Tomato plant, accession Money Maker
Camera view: horizontal (90 deg, fisheye); turntable rotation: 0 degrees
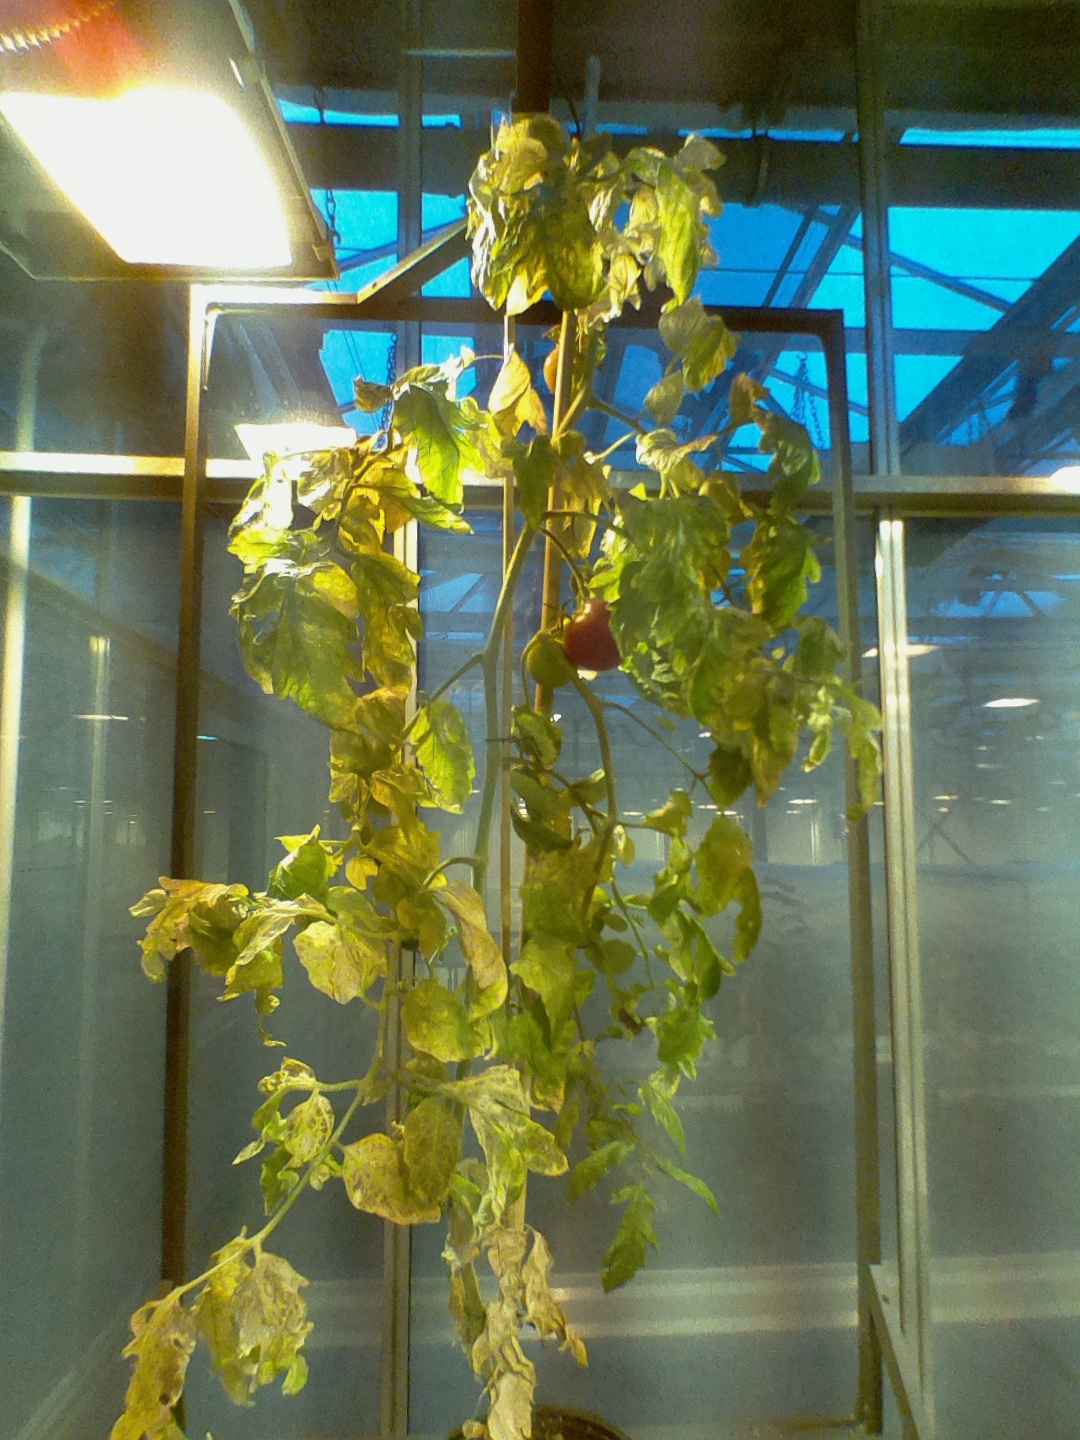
BBCH growth stage 87: 70%-80% of fruits show typical fully ripe color